List of rail accidents (1890–1899)

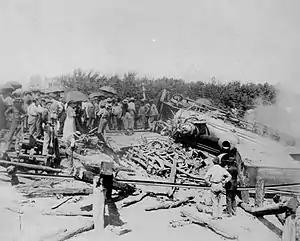
Aftermath of the 1894 Rock Island railroad wreck

November 2 – "United Kingdom" – Thirsk rail crash, Thirsk, Yorkshire, England: a signalman suffering from distress and lack of sleep due to a family emergency forgot about a freight train standing outside his signal box. Eight people were killed and 39 injured.